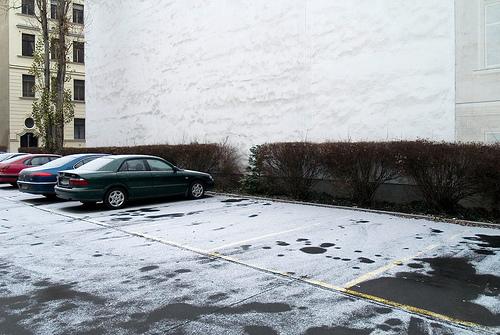
Weather: snow or frosty